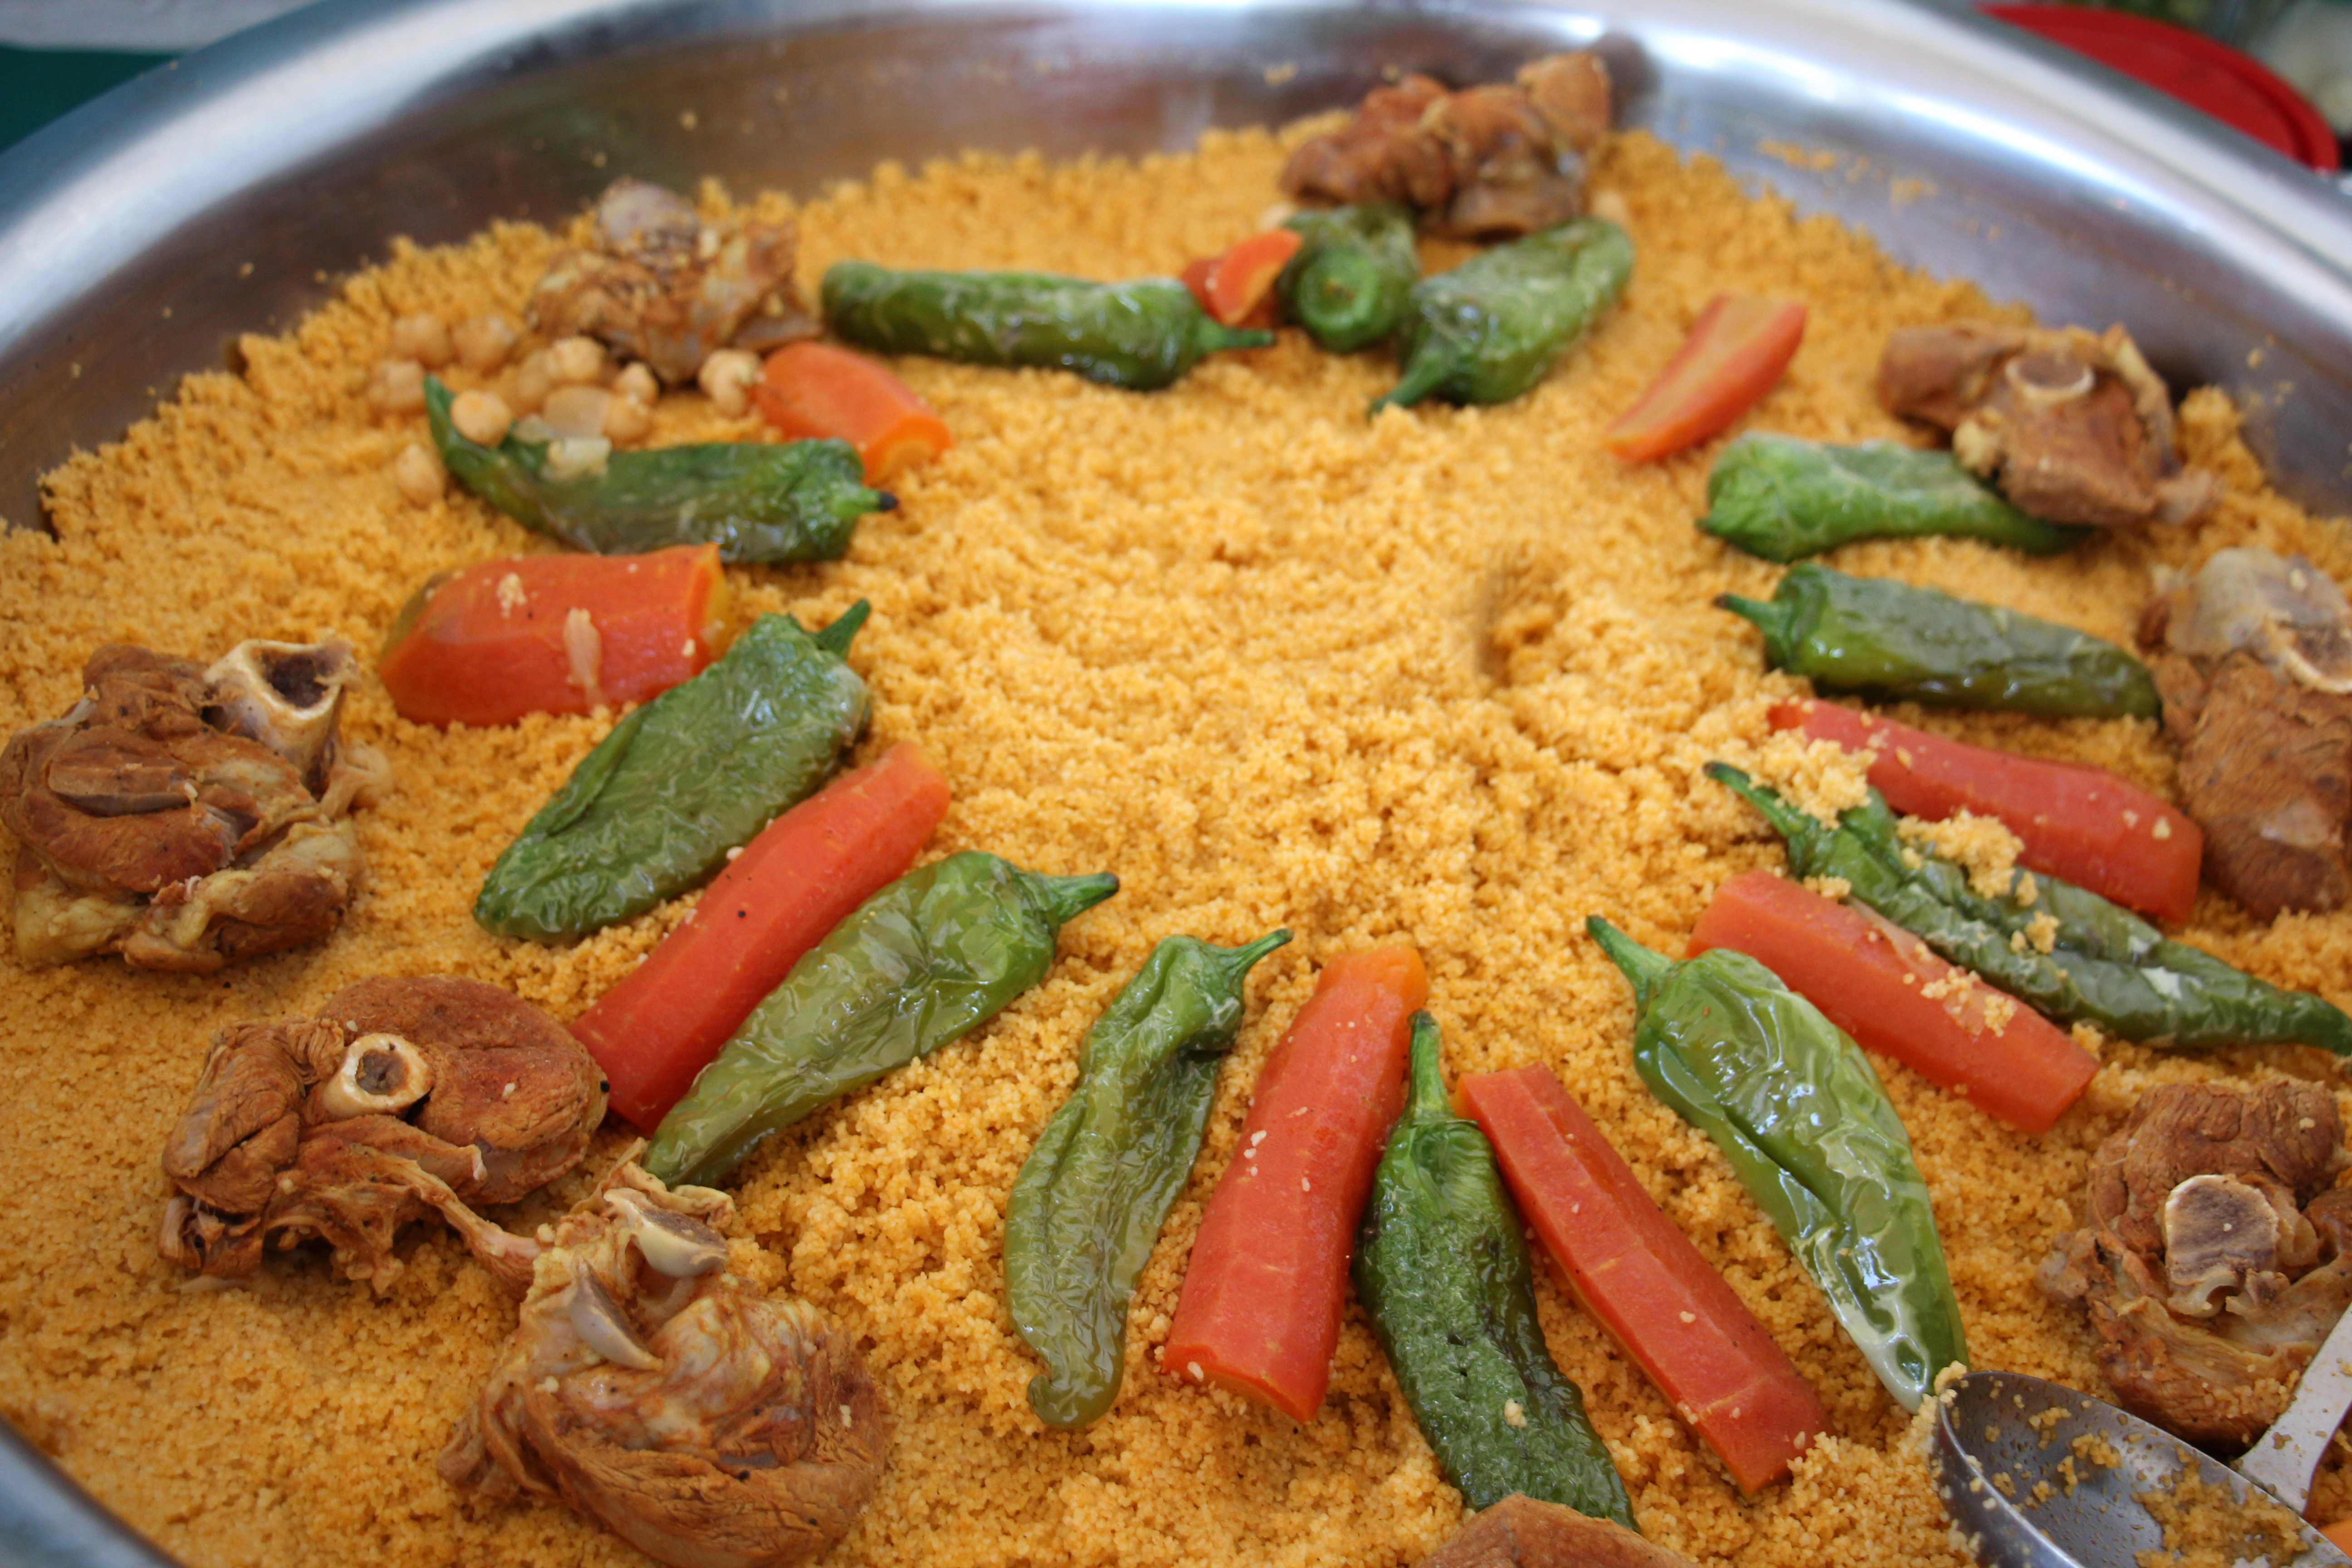
meal, food, produce, vegetable, ceramic, dessert, eat, cuisine, cheese, cook, noodles, tomatoes, quiche, court, baking dish, scalloped, lasagna, cottage pie, ceramic mould, ingredient, tableware, recipe, dish, bowl, mixture, lunch, supper, farofa, masala, food additive, kitchen utensil, marine invertebrates, cajun food, Cuban food, food grain, cooking, eritrean cuisine, spanish cuisine